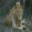
Label: lion